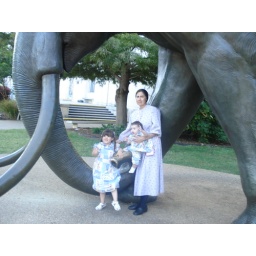
Nana and her girls on the elephant in front of the science place